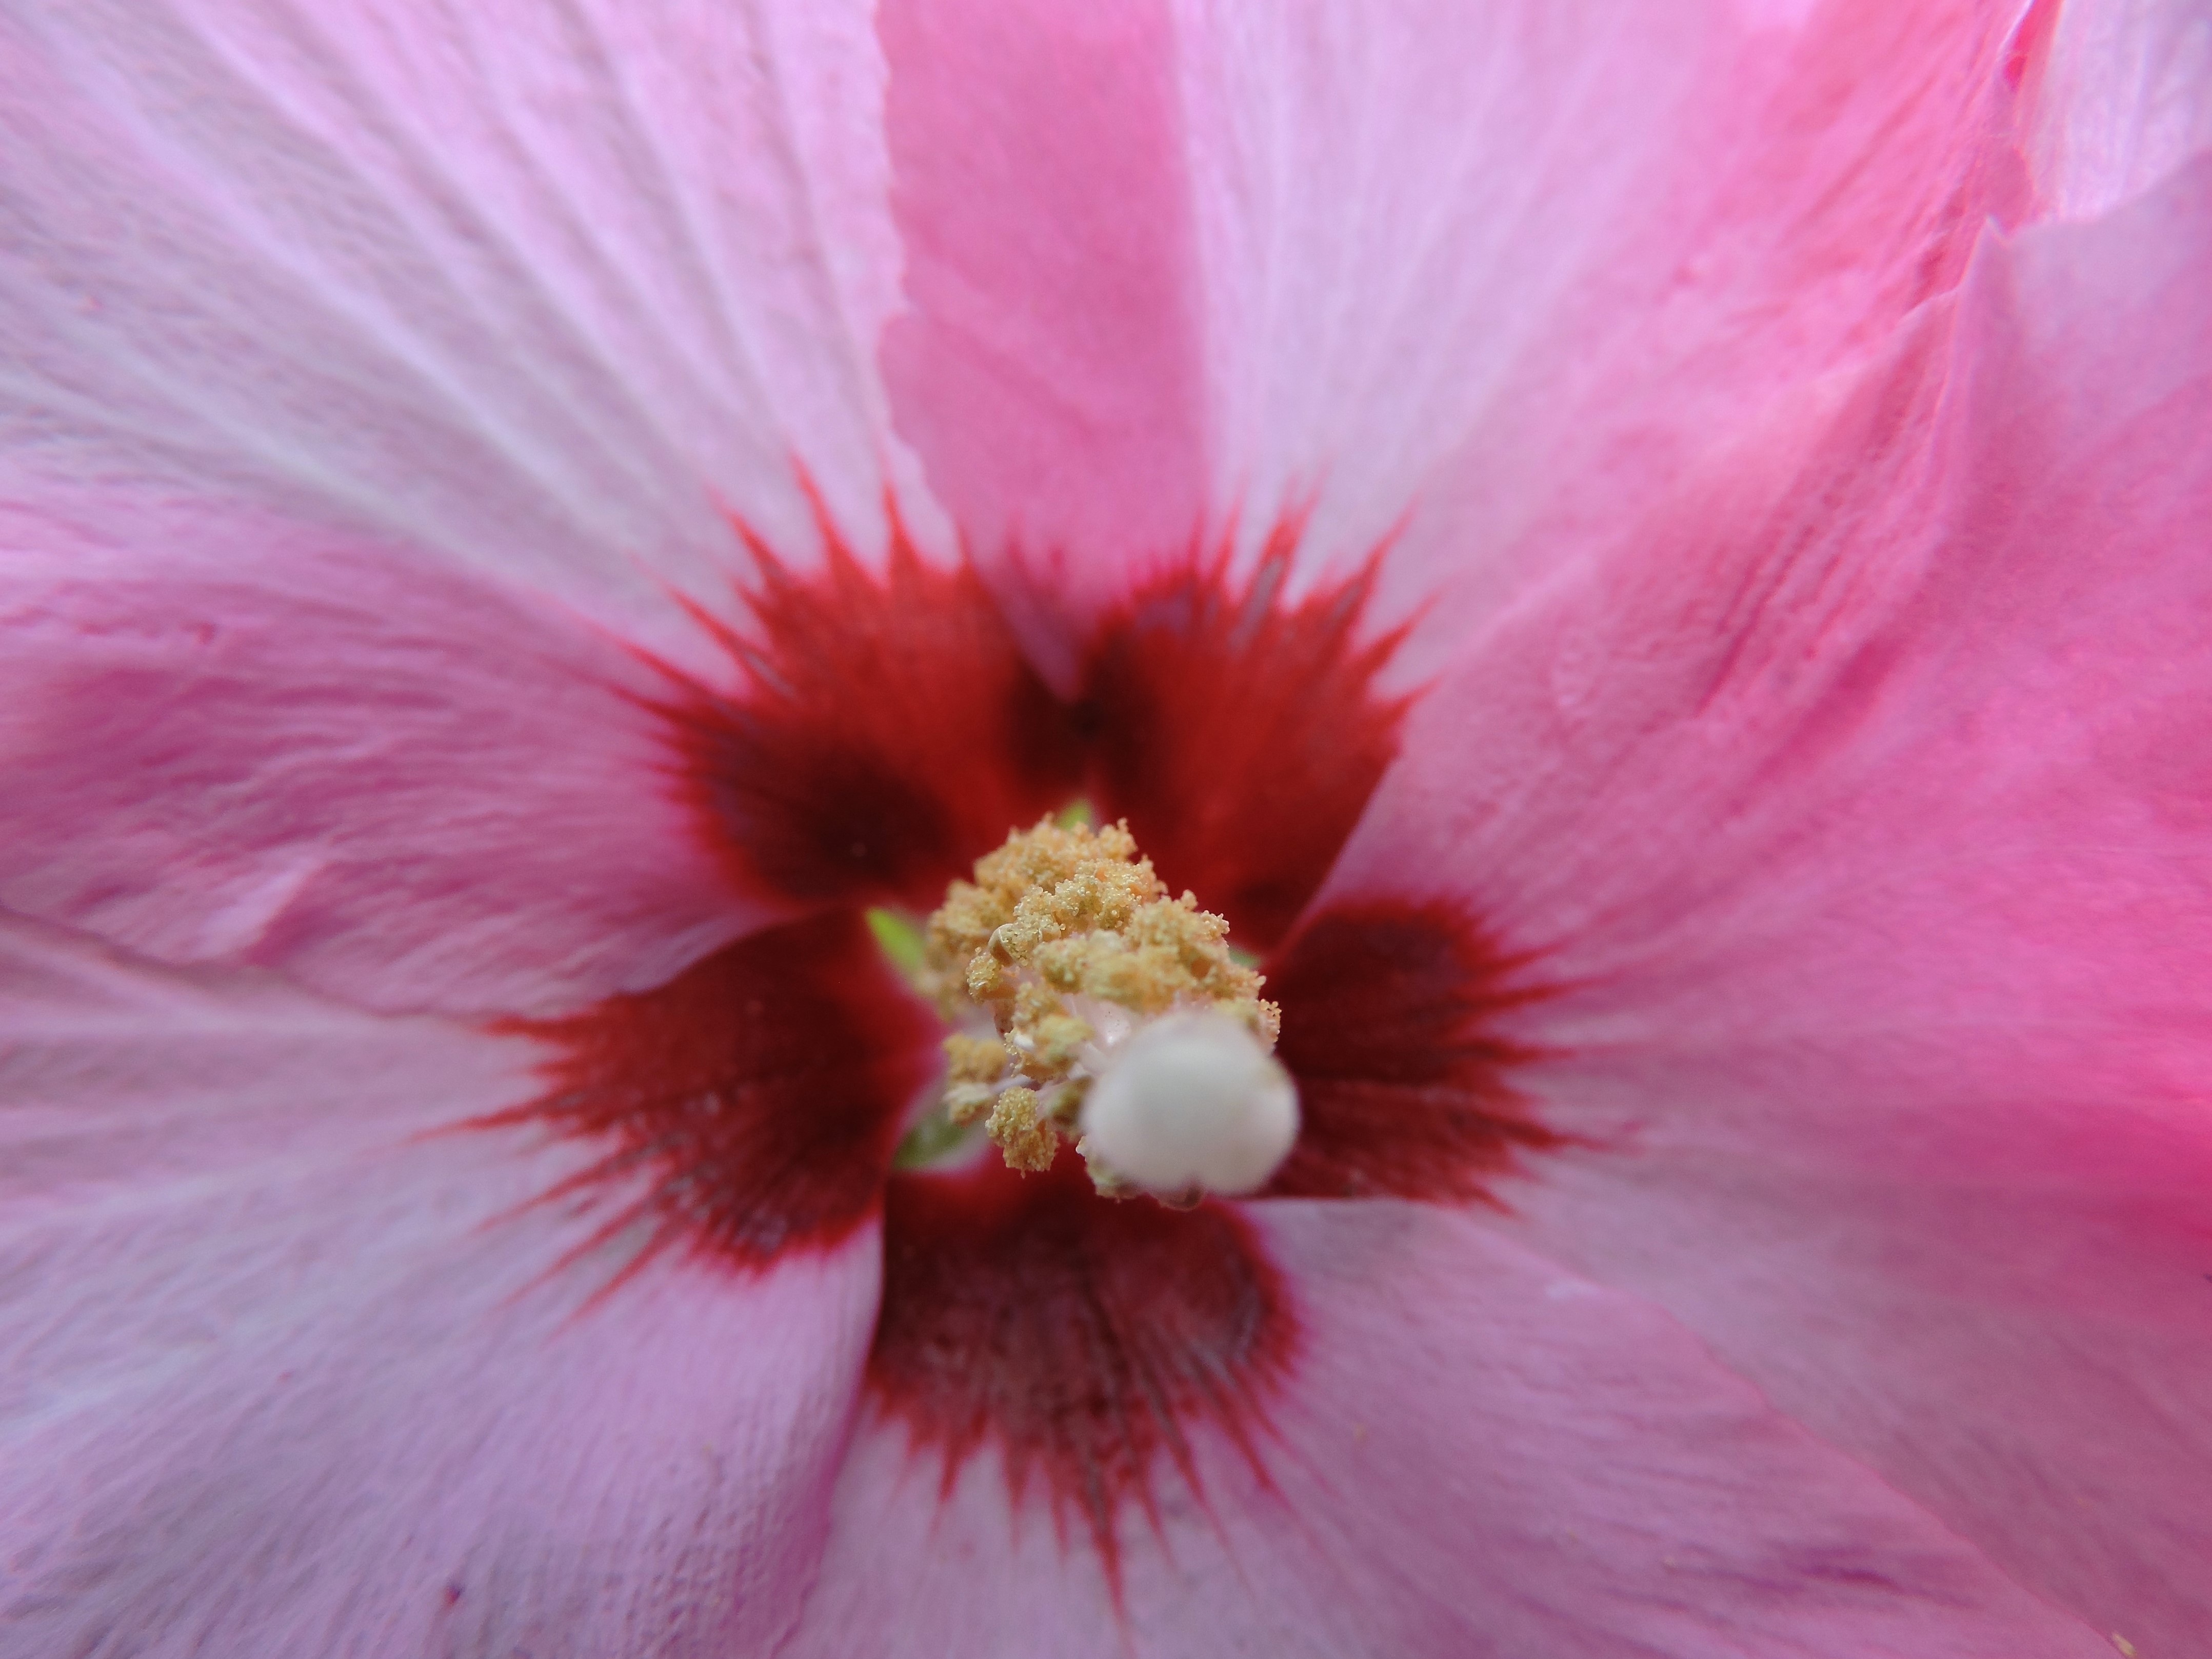
blossom, plant, flower, petal, pollen, red, pink, close, flora, close up, pistil, hibiscus, malvales, pink flower, macro photography, flowering plant, hibiscus flower, hibisceae, amaryllis plant, land plant